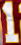
Number: 1